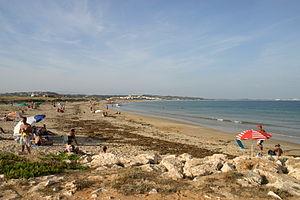
Lagos est une ville et une agglomération située à l'embouchure de la Bensafrim au sud de l'Algarve, au Portugal. La majorité de la population, établie sur le littoral, vit du tourisme et des activités de service connexes. L'hinterland, agricole et forestier, est comparativement beaucoup moins densément peuplé.